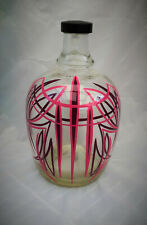
Waste category: glass